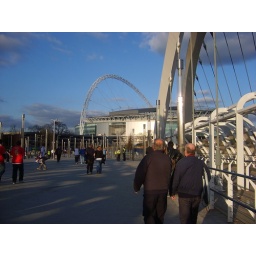
wembley stadium as seen from the white horse bridge over wembley stadium station, before england v ukraine.